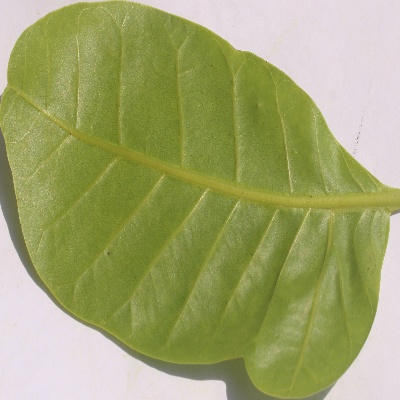
Crop: Cashew
Condition: healthy